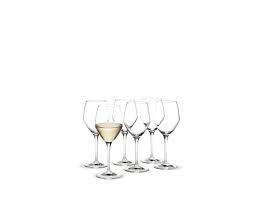
Label: glass